Manichaeism

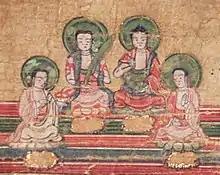
The four primary prophets of Manichaeism in the "Manichaean Diagram of the Universe", from left to right: Mani, Zoroaster, Buddha and Jesus

Augustine of Hippo (354–430) converted to Christianity from Manichaeism in the year 387. This was shortly after the Roman emperor Theodosius I issued a decree of death for all Manichaean monks in 382 and shortly before he declared Christianity the only legitimate religion for the Roman Empire in 391. Due to the heavy persecution, the religion almost disappeared from Western Europe in the fifth century and from the eastern portion of the empire in the sixth century.